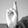
ASL letter: R